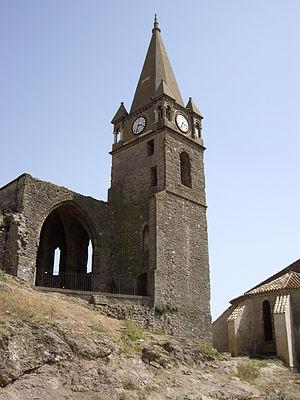
Vestiges de Capendu (Aude, France)
Capendu est une commune française située dans le département de l'Aude en région Occitanie.